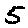
Label: 5